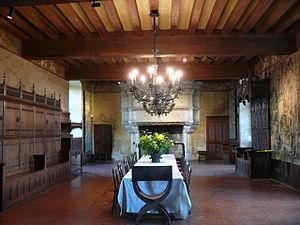
Salle du banquet du Château de Langeais
Le château de Langeais, reconstruit par Louis XI en 1465, se dresse dans la commune du même nom dans le département d'Indre-et-Loire, en région Centre-Val de Loire, en France. Il a remplacé un premier château fort édifié à la fin du Xᵉ siècle par Foulques Nerra.